List of breweries in Wisconsin

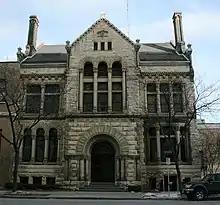
Valentin Blatz Brewing Company office building in Milwaukee

Breweries in Wisconsin produce many different styles of beer.